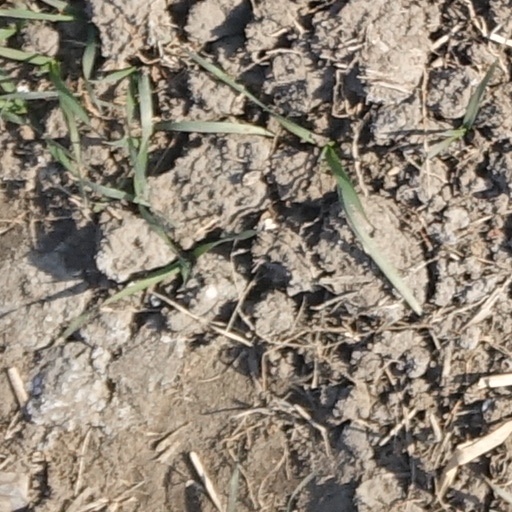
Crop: wheat